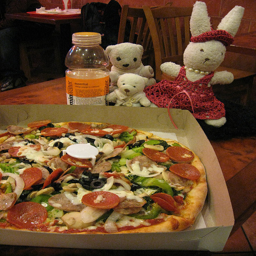
a pizza with some toppings sitting in a card board box
Stuffed animals oversee a pizza sitting on a table.
A pizza in a cardboard box with several stuffed animals sitting around it.
a box with a pizza inside on a wooden table
A pizza sitting in a cardboard box on a table.